Robert Boyle

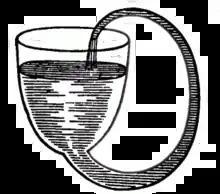
Boyle's self-flowing flask, a perpetual motion machine, appears to fill itself through siphon action ("hydrostatic perpetual motion") and involves the "hydrostatic paradox". This is not possible in reality; a siphon requires its "output" to be lower than the "input".

To Boyle, Guericke's vacuum pump had two important limitations. Firstly, its evacuation required "the continual labour of two strong men for divers hours", and secondly, "the Receiver, or Glass to be empty'd, consisting of one entire and uninterrupted Globe ... of Glass ... is so made, that things cannot be convey'd into it". Hooke constructed a pump that could be operated on a desktop, and conveniently opened to insert candles, mice, birds, bells, pendulums, and other research objects. With Hooke's pump, Boyle began a series of experiments on the properties of air. An account of Boyle's work with the pump was published in 1660 under the title "New Experiments Physico-Mechanical, Touching the Spring of the Air, and its Effects".